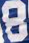
Number: 8